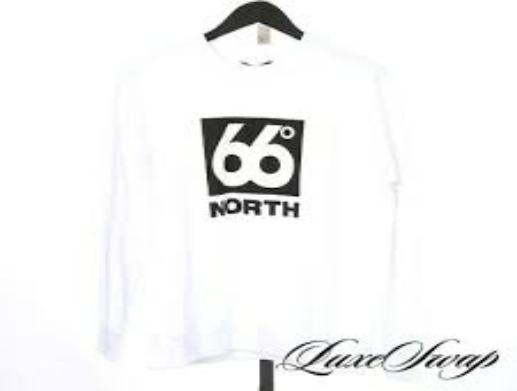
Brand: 66 North
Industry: Clothes